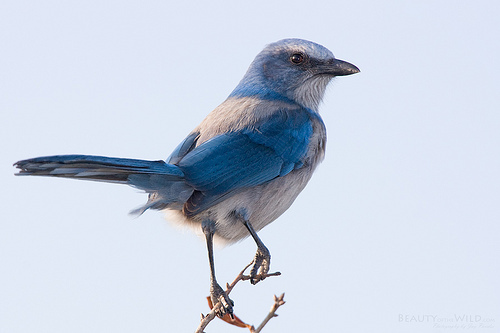
a bird with blue wings, nape, rectrices and white on the rest of it's body.
the bird has a blue bill and a blue crown.
this small blue and white bird has a short bill with blue primaires and coverts with a white belly and abdomen.
this bird has a white crown, a blue nape and covert all the way to its retrices.
this bird is white and blue in color with a black beak, and black eye rings.
the bird has blue thighs, two small blue wing bars and a black eyering.
the small bird has a chest that is grey in color and accents that are bright blue.
this bird is gray and blue in color, with a black beak.
this bird is gray and blue in color, and has a black beak.
a small bird with a grey belly and blue wings, tail, and head.
Species: Florida Jay